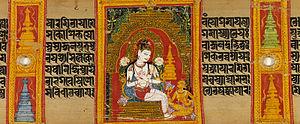
La littérature prajñāpāramitā ou perfection de la sagesse est un ensemble de textes du bouddhisme mahāyāna développant le thème de la perfection de la sagesse transcendante, perception aiguë permettant de reconnaître la nature réelle de toutes choses et concepts comme vide, et d’atteindre à l’éveil de la bouddhéité.